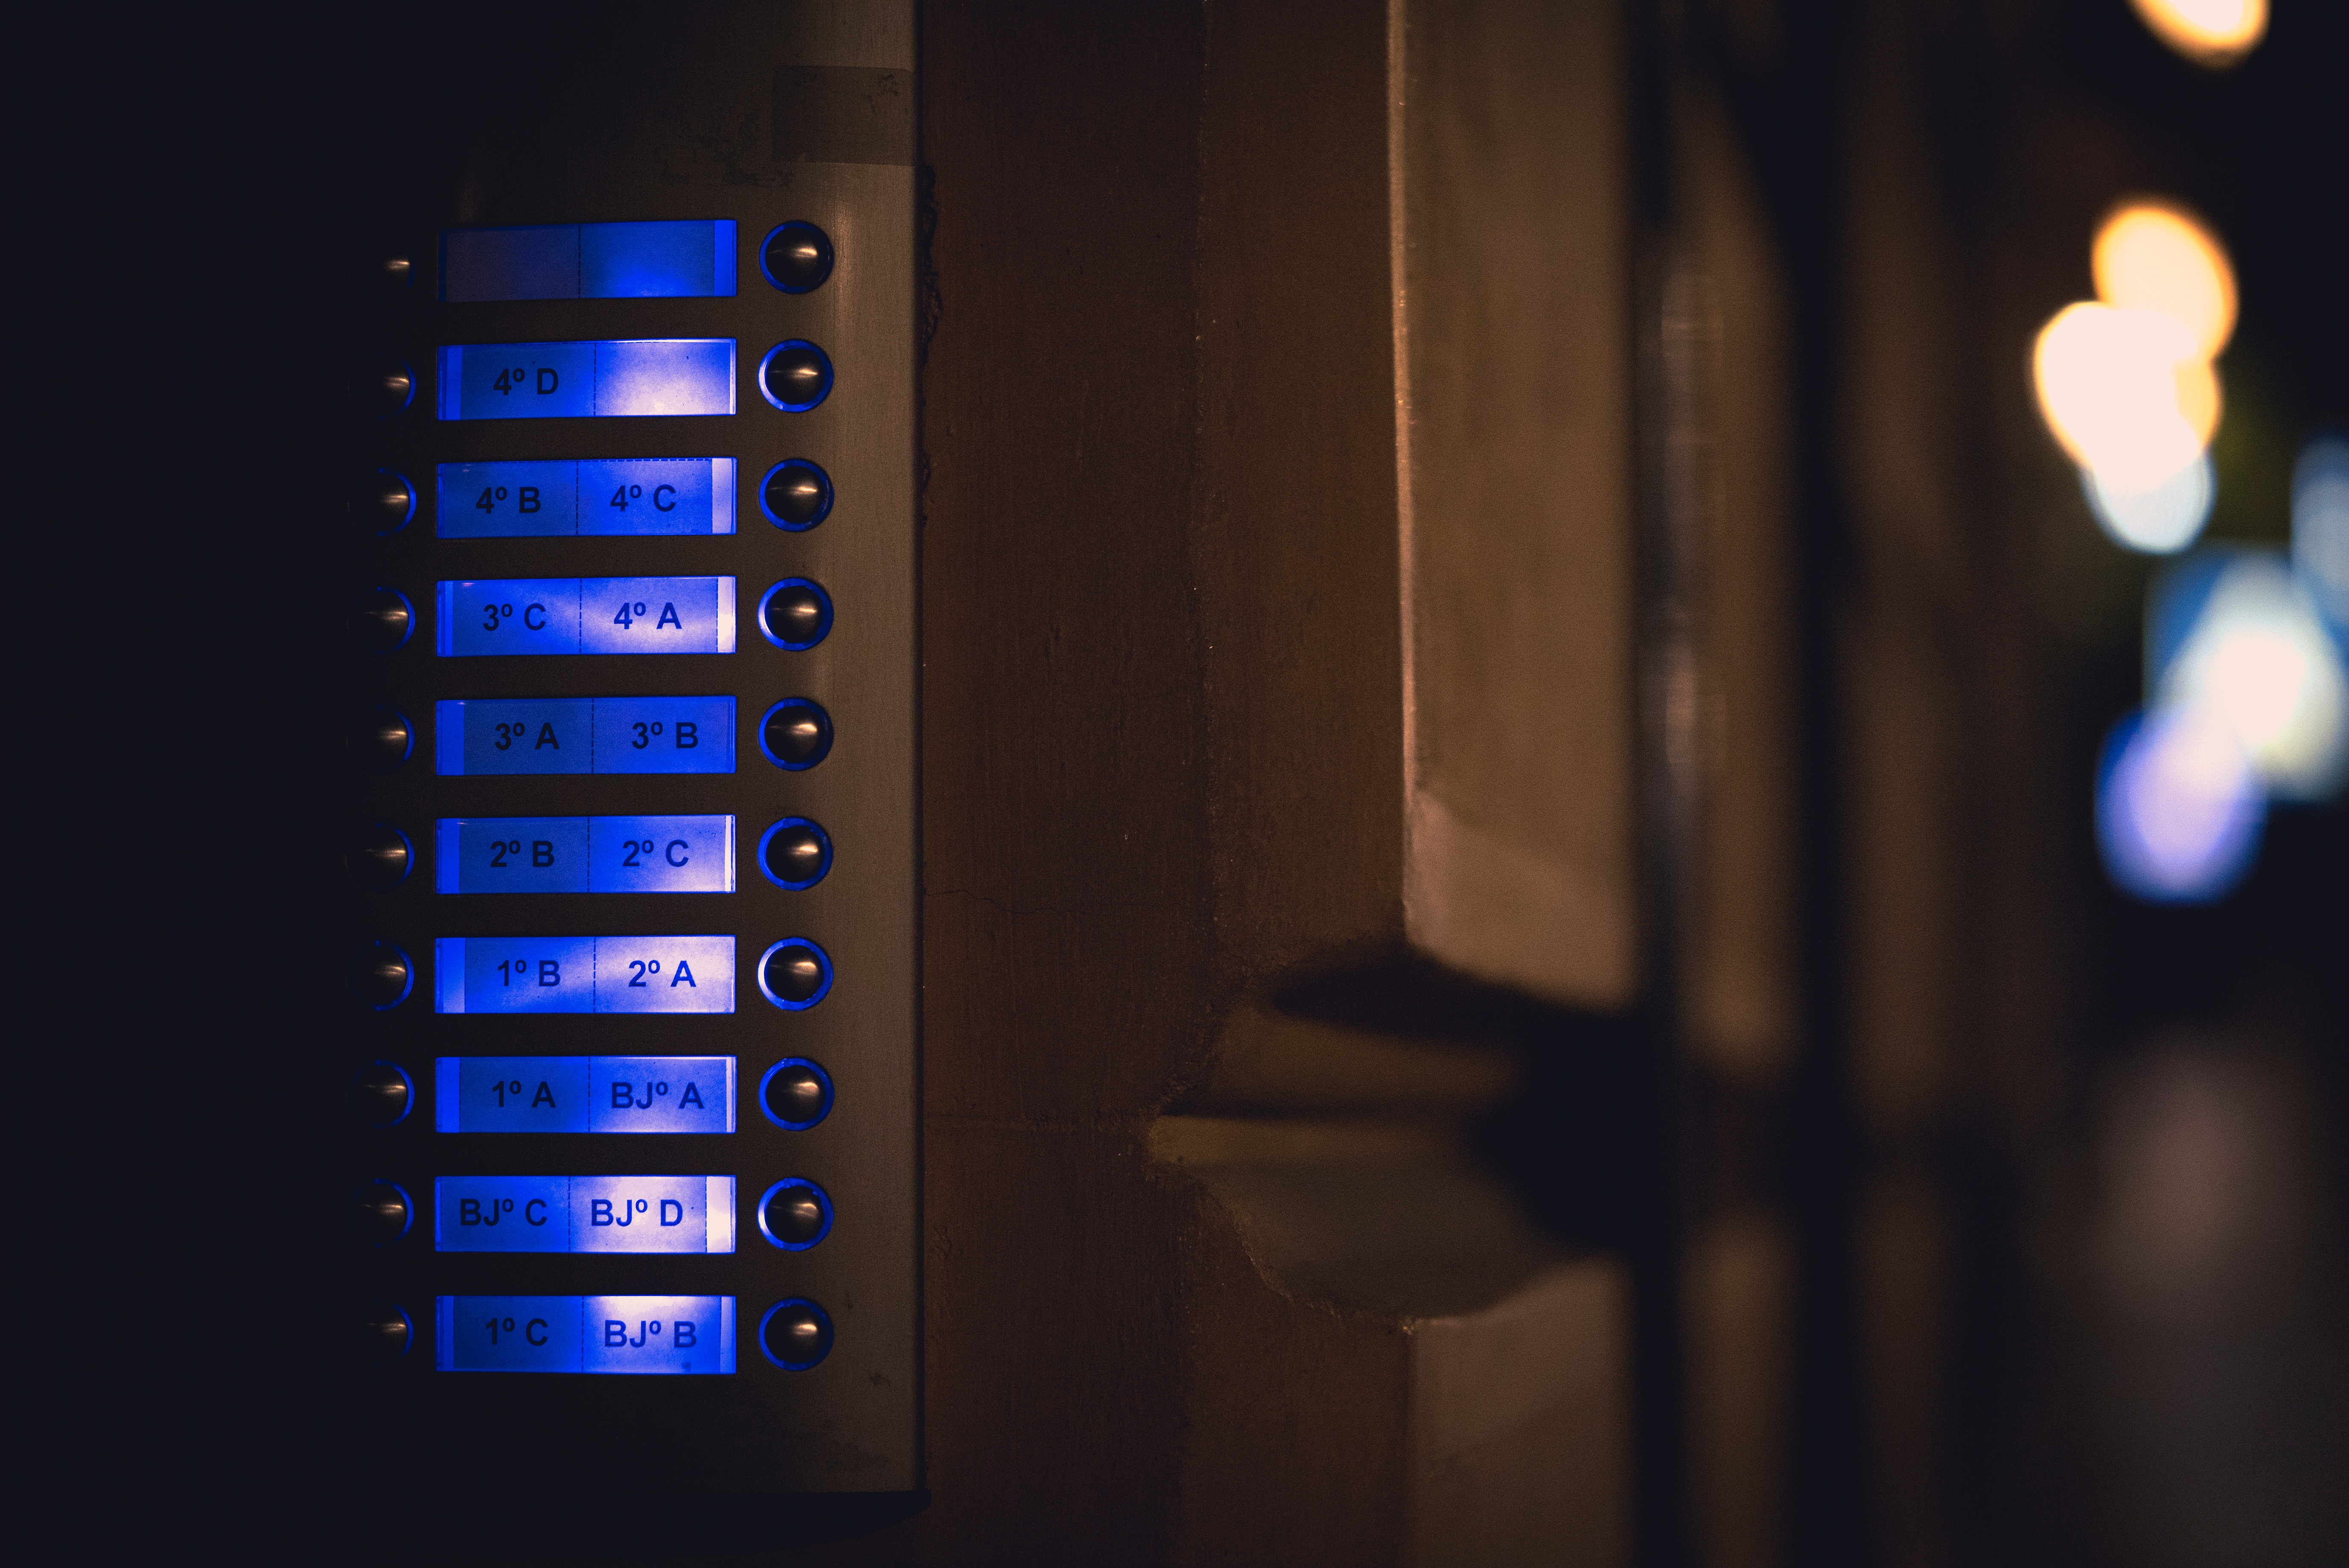
light, night, reflection, color, darkness, blue, electricity, lighting, light fixture, shape, screenshot